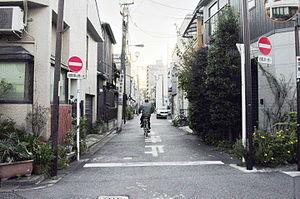
Yanaka est un quartier de l'arrondissement de Taitō à Tokyo.